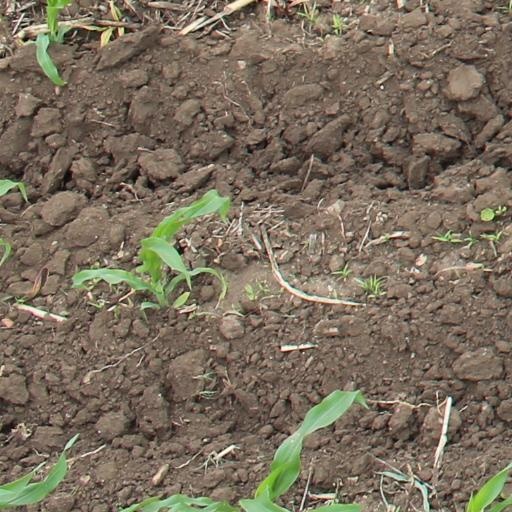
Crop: maize; corn